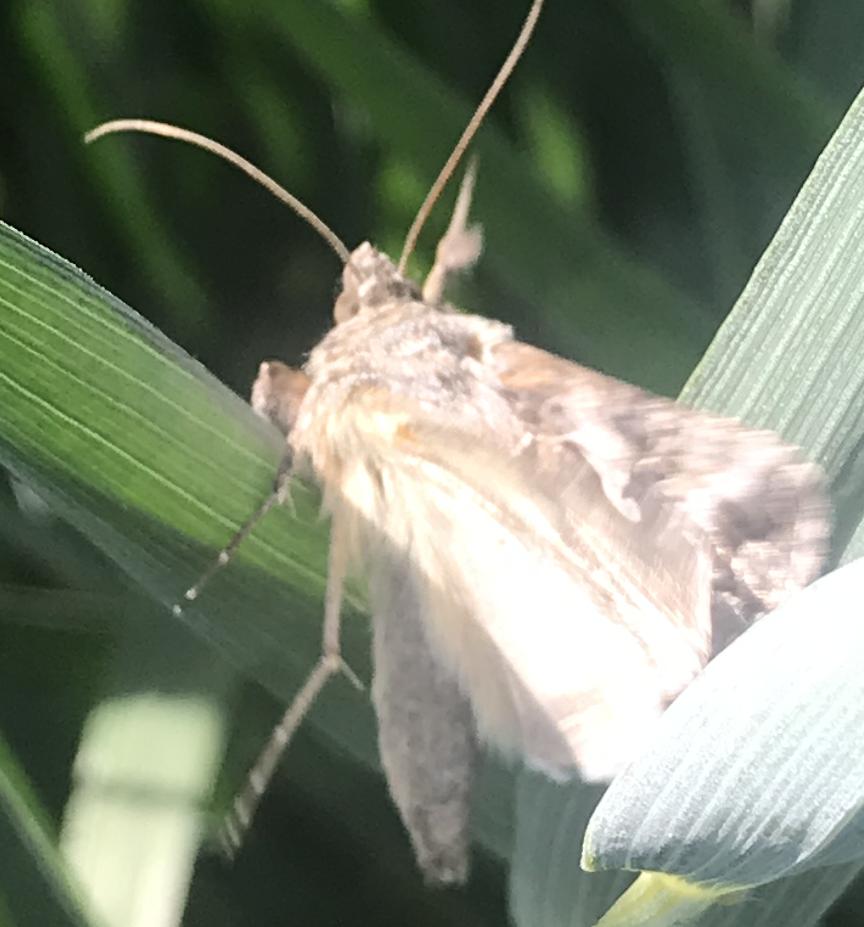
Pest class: occasional_pest